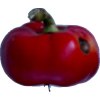
Label: red_pepper